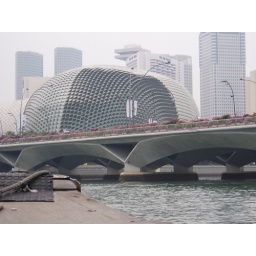
with my honey on the boat in singapore river